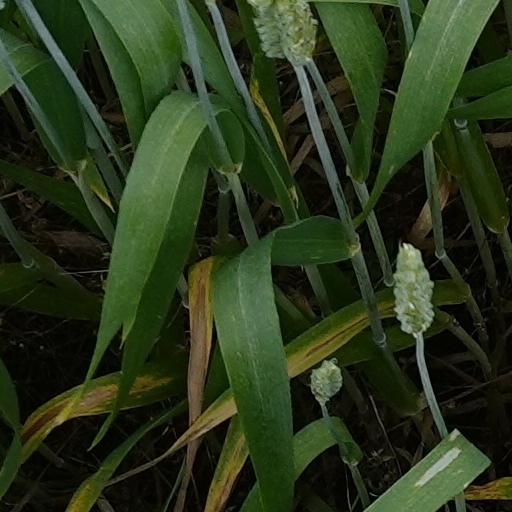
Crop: wheat